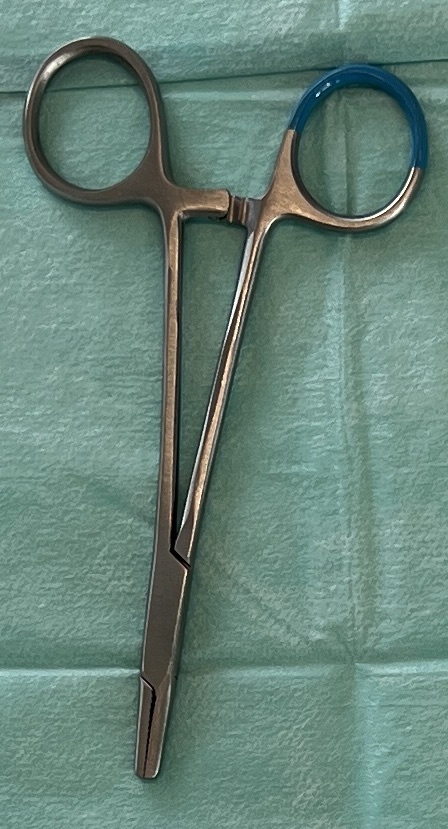
Hinged instrument state: closed